Montesanto Funicular

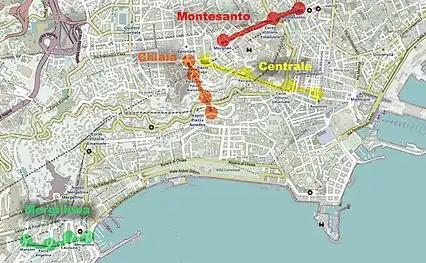
The four operating funicular systems of Naples, Italy, with the Montesanto funicular highlithed in red.

The idea for the construction of the Montesanto funicular was first conceived during the construction of the Cumana Railway which was designed to service Campi Flegrei along the Naples–Torregaveta route. With the residential area expanding around Castel Sant’Elmo, it was decided it would be useful to have a second funicular route connecting the Cumana Railway with Castel Sant'Elmo and the nearby Museo di San Martino. Survey work was carried out by Pariboni & Savoia, and the Neapolitan engineering firm, Officine Nazionali di Savigliano, carried out engineering, electrical and mechanical works as they had done on the Chiaia Funicular. After five years construction, the Montesanto line was opened on May 0, 1891.